Mandalay Palace

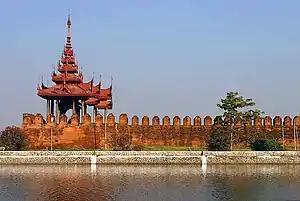
A bastion at the palace wall

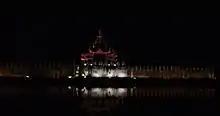
Masonry screens of Mandalay Palace at night

The palace citadel's four 2 km long walls form a perfect square, complete with a total of 48 bastions with gold tipped "pyatthats" or spires at regular intervals of 169 m (555 ft) and surrounded by a moat 64 m (210 ft) wide, 4.5 m (15 ft) deep. The walls, built with the common Burmese bricks set in mud mortar, are 3 m (10 ft) thick at the base and 1.47 m (4 ft 10 in) at the top; 6.86 m (22.5 ft) in height, excluding the merlons, and 8.23 m (27 ft) with the merlons. The embrasures are 0.84 m (2 ft 9 in) in width. To give access to the battlements in cases of alert and at the same time to strengthen the wall, an earthen rampart on a moderately inclined plane has been thrown up behind it. Its summit forms a platform 1.83 m (2 ft) wide, paved with bricks and running all along the walls behind the crenelles.